John Flamsteed

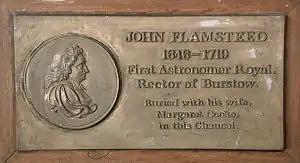
Plaque marking the grave of John Flamsteed and his wife in the chancel of St Bartholomew's Church in Burstow, Surrey

The will of Flamsteed's widow, Margaret, left instructions for her own remains to be deposited "in the same Grave in which Mr John Flamsteed is buryed in the Chancell of Burstow Church". She also left instructions, and twenty five pounds, for the executor of her will to place "in the aforesaid Chancell of Burstow … A Marble stone or Monument, with an inscription in Latin, in memory of the late Reverend Mr. John Flamsteed". It seems no such monument was created, and almost 200 years later, a plaque was placed to mark his burial in the chancel. After his death, his papers and scientific instruments were taken by his widow. The papers were returned many years later, but the instruments disappeared.